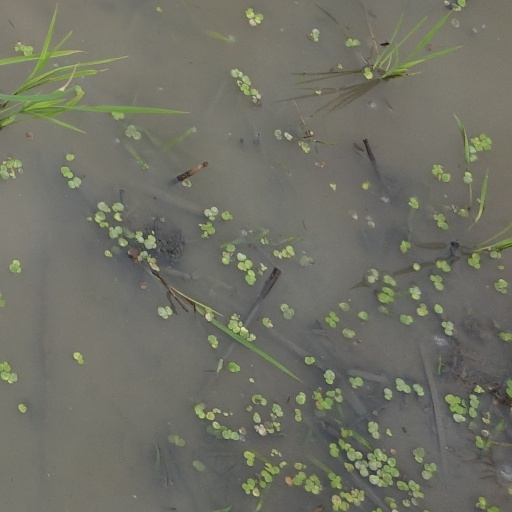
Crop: rice